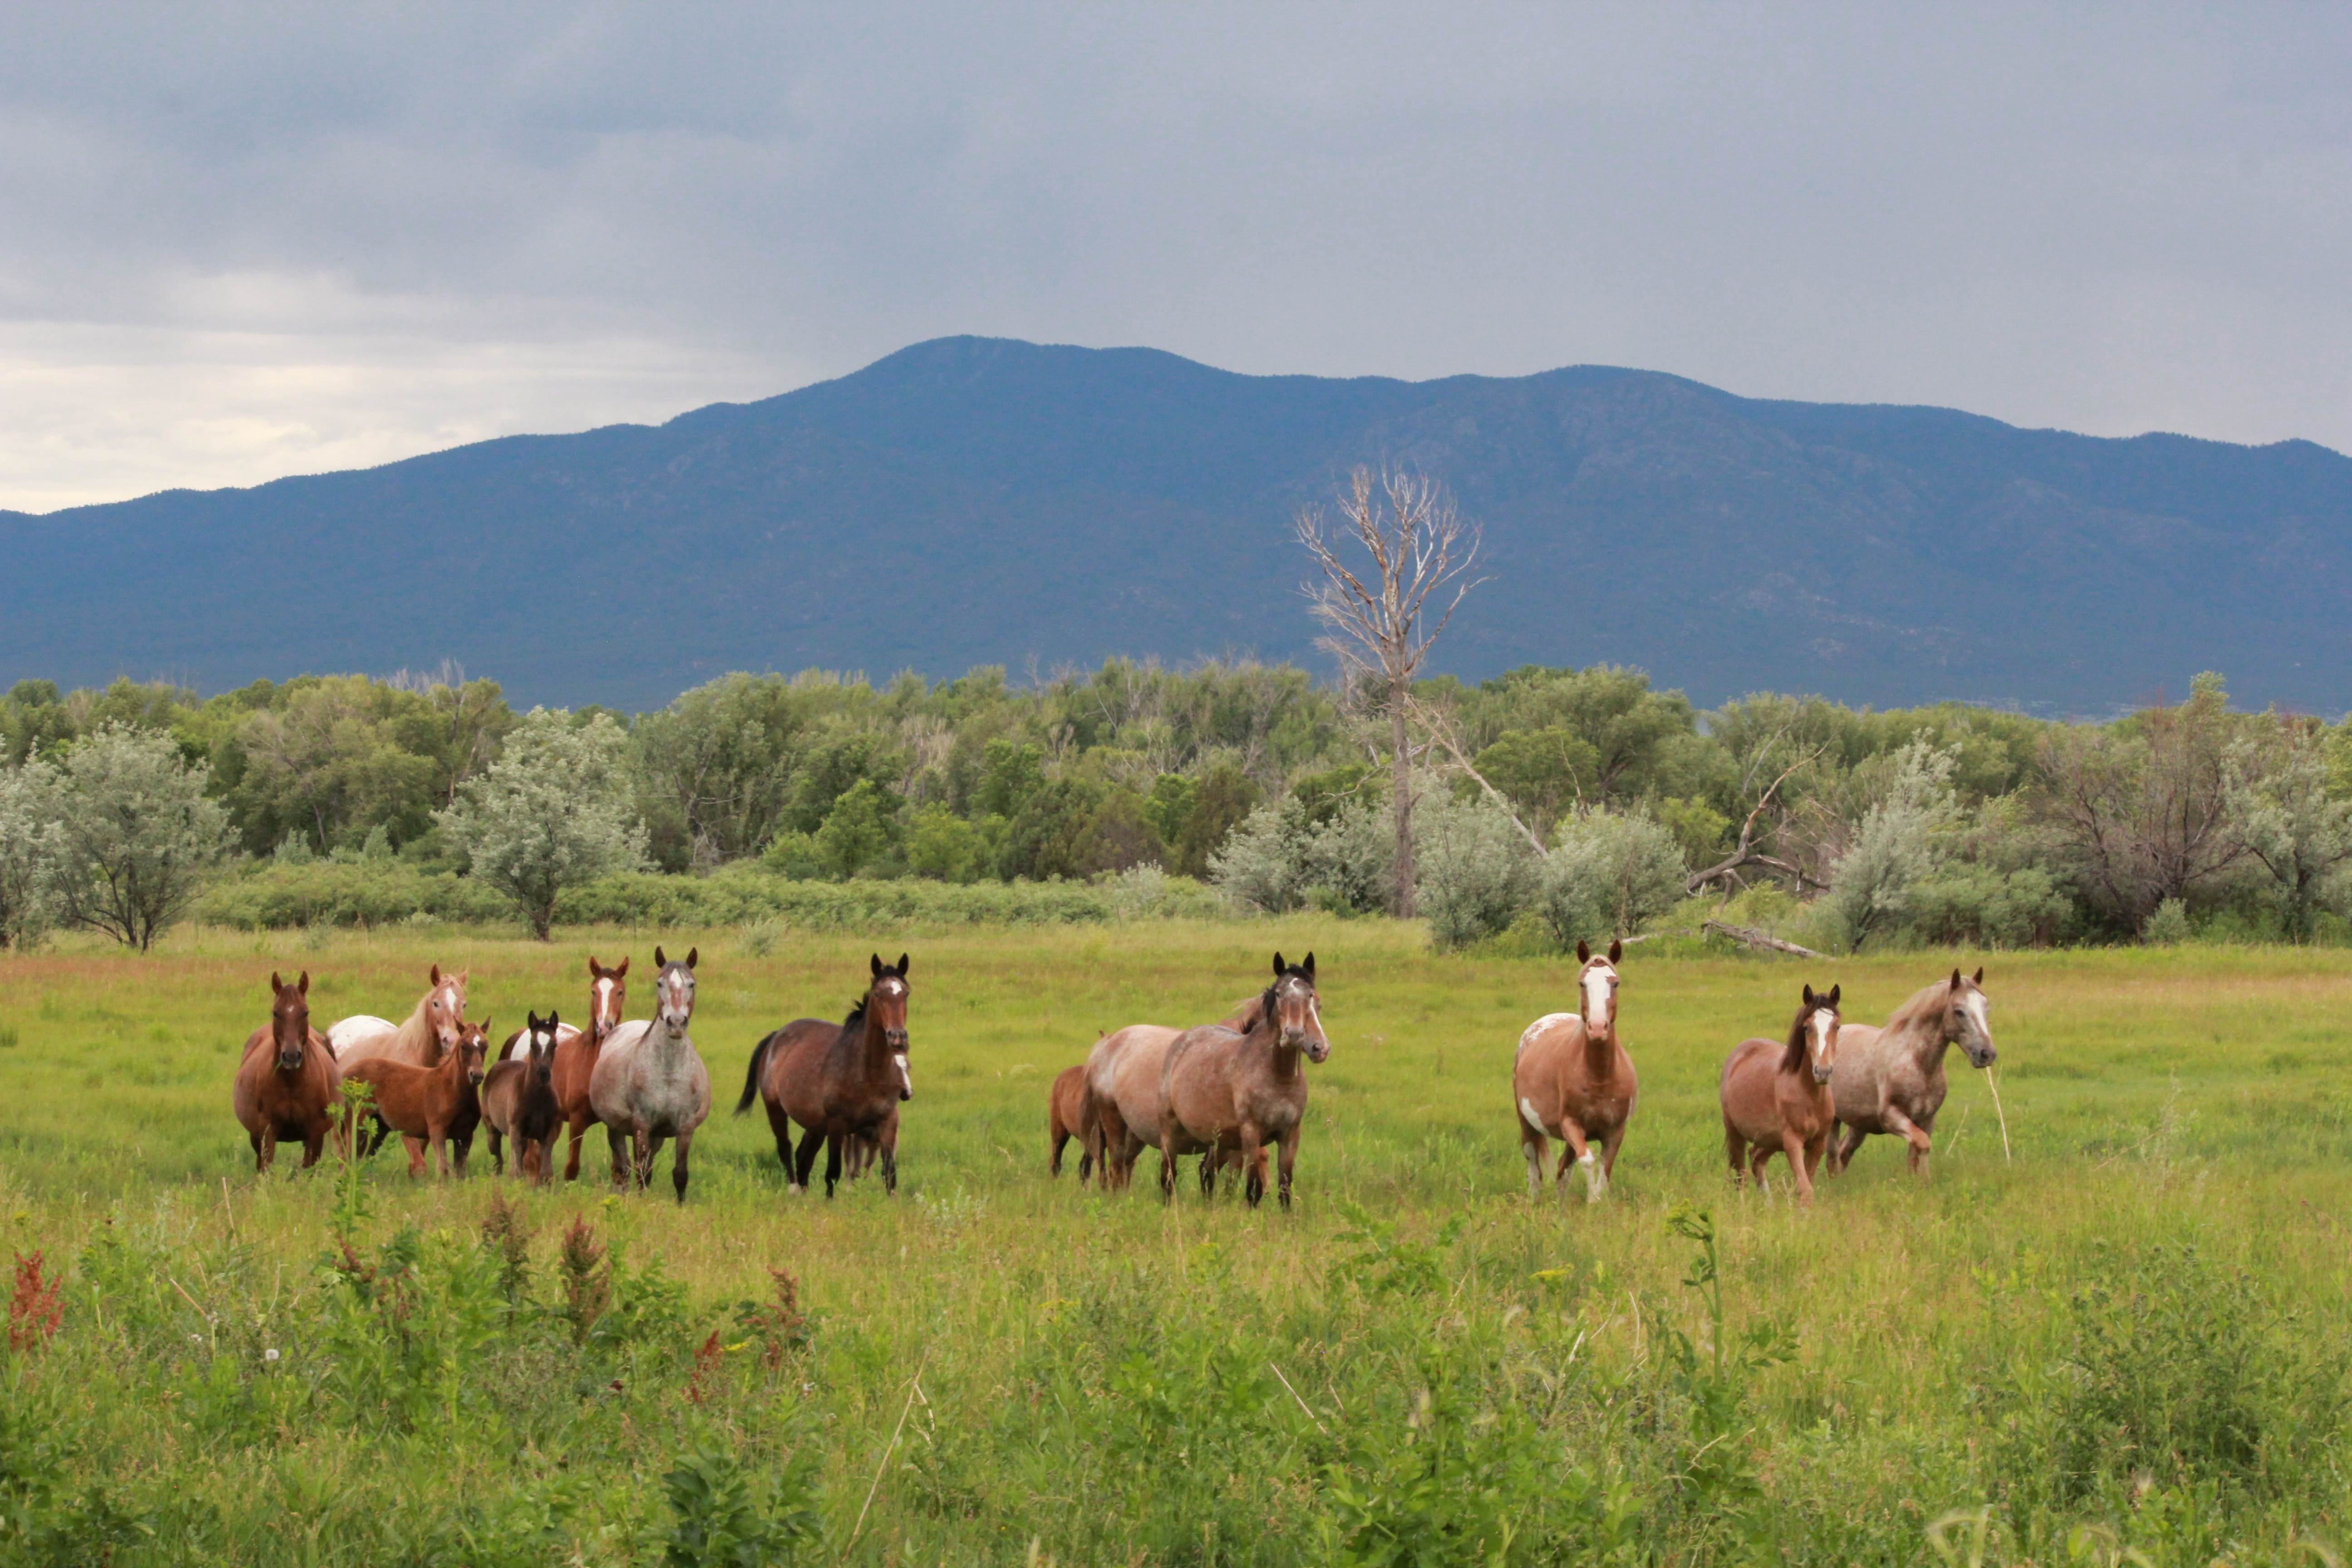
landscape, wilderness, field, meadow, prairie, wildlife, wild, herd, pasture, grazing, ranch, savanna, plain, horses, grassland, animals, plateau, mare, habitat, ecosystem, steppe, rural area, natural environment, cattle like mammal, ecoregion, mustang horse